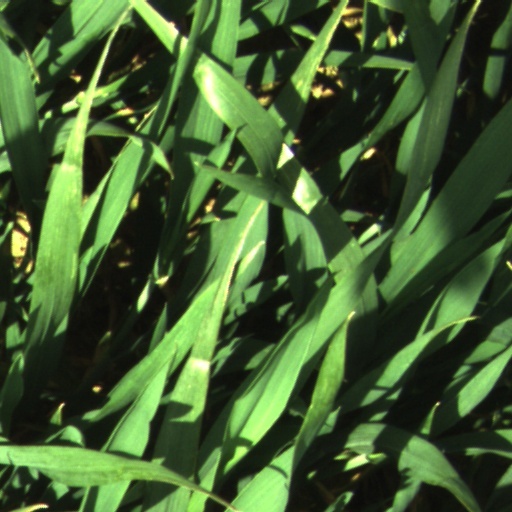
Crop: wheat